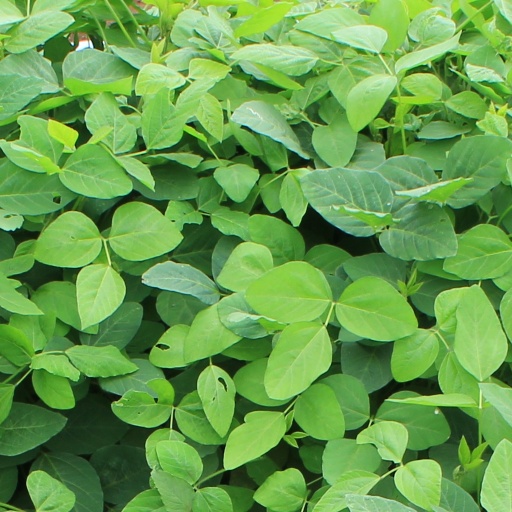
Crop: soybean